Road–rail vehicle

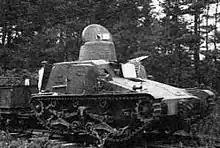
Type 95 armoured railroad car So-Ki (九五式装甲軌道車) on tracks, pulling some cars

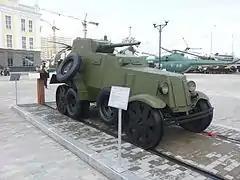
Road-rail version of BA-10 armoured car

Most of such vehicles are used for railroad right-of-way maintenance during engineering possessions of the line, when a section of the line is handed over for maintenance and operational trains are blocked from entering the section. Military-used railroad vehicles take advantage of intact railways for locomotion or are used as emergency locomotives. The usage as passenger buses is rare and mostly experimental. Maintenance railroad vehicles can be driven on roads to near the site and then converted to a rail vehicle for the final journey to the worksite. This avoids the complex maneuvers that would be associated with a road vehicle accessing a worksite that is not near a road. Since they are normally converted road vehicles, they would not fare well in a collision with heavy rolling stock and therefore can normally only drive on rail tracks under an engineering possession, when the line is closed to normal traffic. They are generally designed to be insulated, thus they do not activate railway signalling circuits. Nevertheless, some rail operators prefer them to be non-insulated so that they are detectable by train safety systems. The latter operators normally deploy them on remote lines without boom gates, etc.